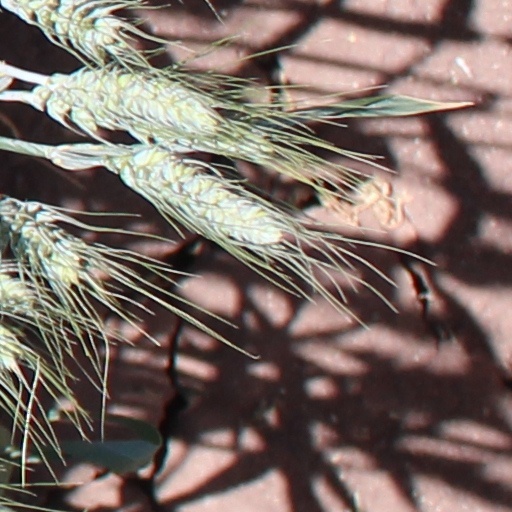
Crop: wheat